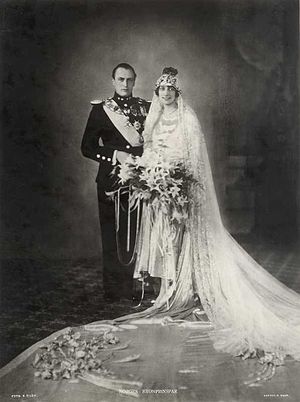
Märtha af Sverige / Biografi / Ægteskab
Kronprins Olav og Kronprinsesse Märtha ved deres bryllup i 1929.
Märtha af Sverige var en svensk prinsesse, der var Norges kronprinsesse fra 1929 indtil sin død i 1954. Kronprinsesse Märtha var datter af Prins Carl af Sverige og Prinsesse Ingeborg af Danmark og var gift med den senere Kong Olav 5. af Norge. Hun er mor til Norges nuværende konge, Harald 5.